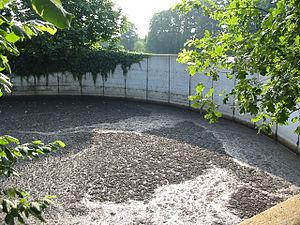
Le lisier est un effluent agricole, mélange de déjections d'animaux d'élevage et d'eau, dans lequel domine l'élément liquide. Il peut également contenir des résidus de litière en faible quantité. Il est produit principalement par les élevages de porcs, de bovins et de volailles qui n'emploient pas, ou peu, de litière pour l'évacuation des déchets. Le lisier peut s'utiliser comme engrais organique, et pose un problème d'élimination dans le cas des élevages hors-sol concentrés dans un faible périmètre. Pour l'Europe le lisier est : « tout excrément et/ou urine d'animaux d’élevage, avec ou sans litière, ainsi que le guano ».